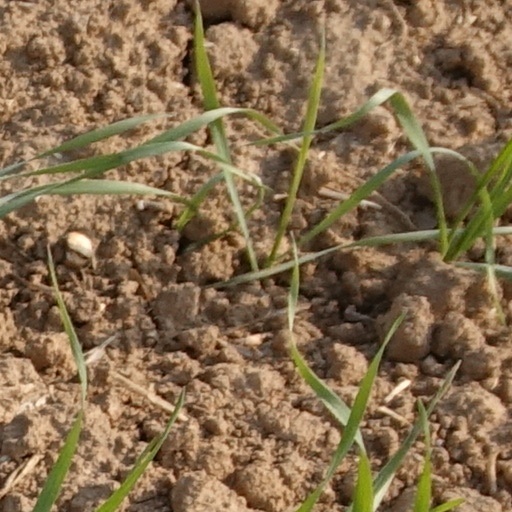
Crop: wheat